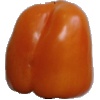
Label: Pepper Orange 1